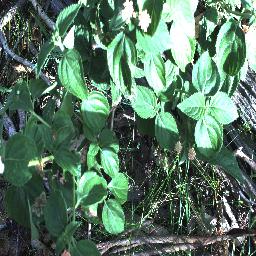
Label: lantana